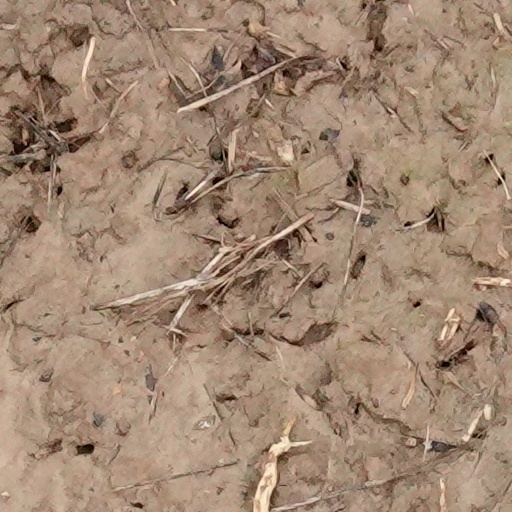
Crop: wheat